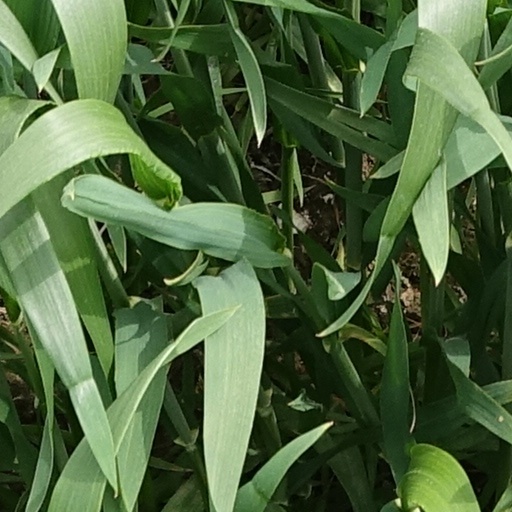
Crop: wheat